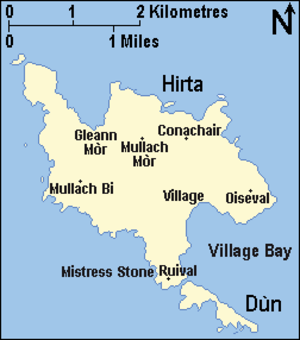
Hirta, en gaélique écossais Hiort, est une île du Royaume-Uni du nord-ouest de l'Écosse. Elle est l'île principale de Saint-Kilda, un petit archipel inhabité situé à l'ouest des Hébrides extérieures auquel il est rattaché géographiquement et administrativement.
Saint-Kilda est un archipel écossais, isolé dans l'océan Atlantique et situé à 64 km à l'ouest-nord-ouest de l'île de North Uist et à 163 km à l'ouest des côtes écossaises, sur l'île de Grande-Bretagne. Faisant partie de la division administrative de l'archipel des Hébrides extérieures, il en contient les îles les plus à l'ouest. L'île principale est Hirta, dont les falaises maritimes sont les plus hautes du Royaume-Uni. La population de l'archipel, de langue gaélique, devint inférieure à 100 habitants après 1851 et n'a probablement jamais dépassé 180. Elle fut entièrement évacuée à sa propre demande en 1930 et les seuls habitants sont désormais des militaires.